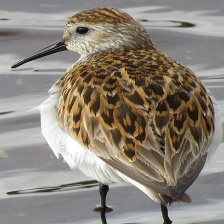
Species: DUNLIN
Scientific name: CALIDRIS ALPINA
ImageNet parent category: red-backed_sandpiper